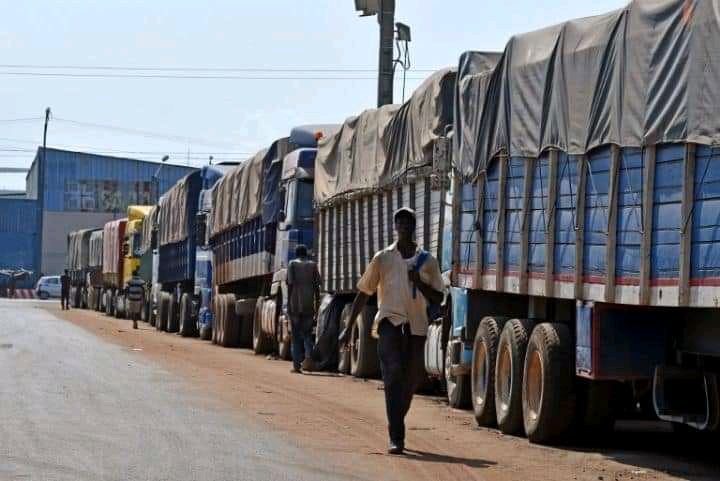
Waaw ñi ngi siyaare bu baax, xam naa nataal bi maa ngi ci gis ay kabiyon, ay kabiyon yu sëf ay bagaas. Maa ngi ci gis ay nit yu nekk seen wet ak ñoom seen.